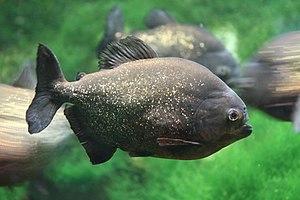
Piranha rouge à l'aquarium de la porte dorée à Paris.